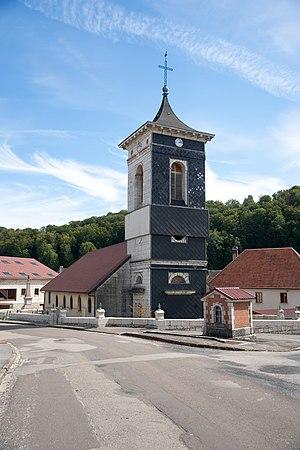
Chapelle d'Huin - église
Chapelle-d'Huin est une commune française située dans le département du Doubs, en région Bourgogne-Franche-Comté.